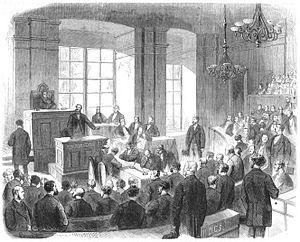
Une séance de la Chambre des Seigneurs, à Vienne.